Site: brandenburg
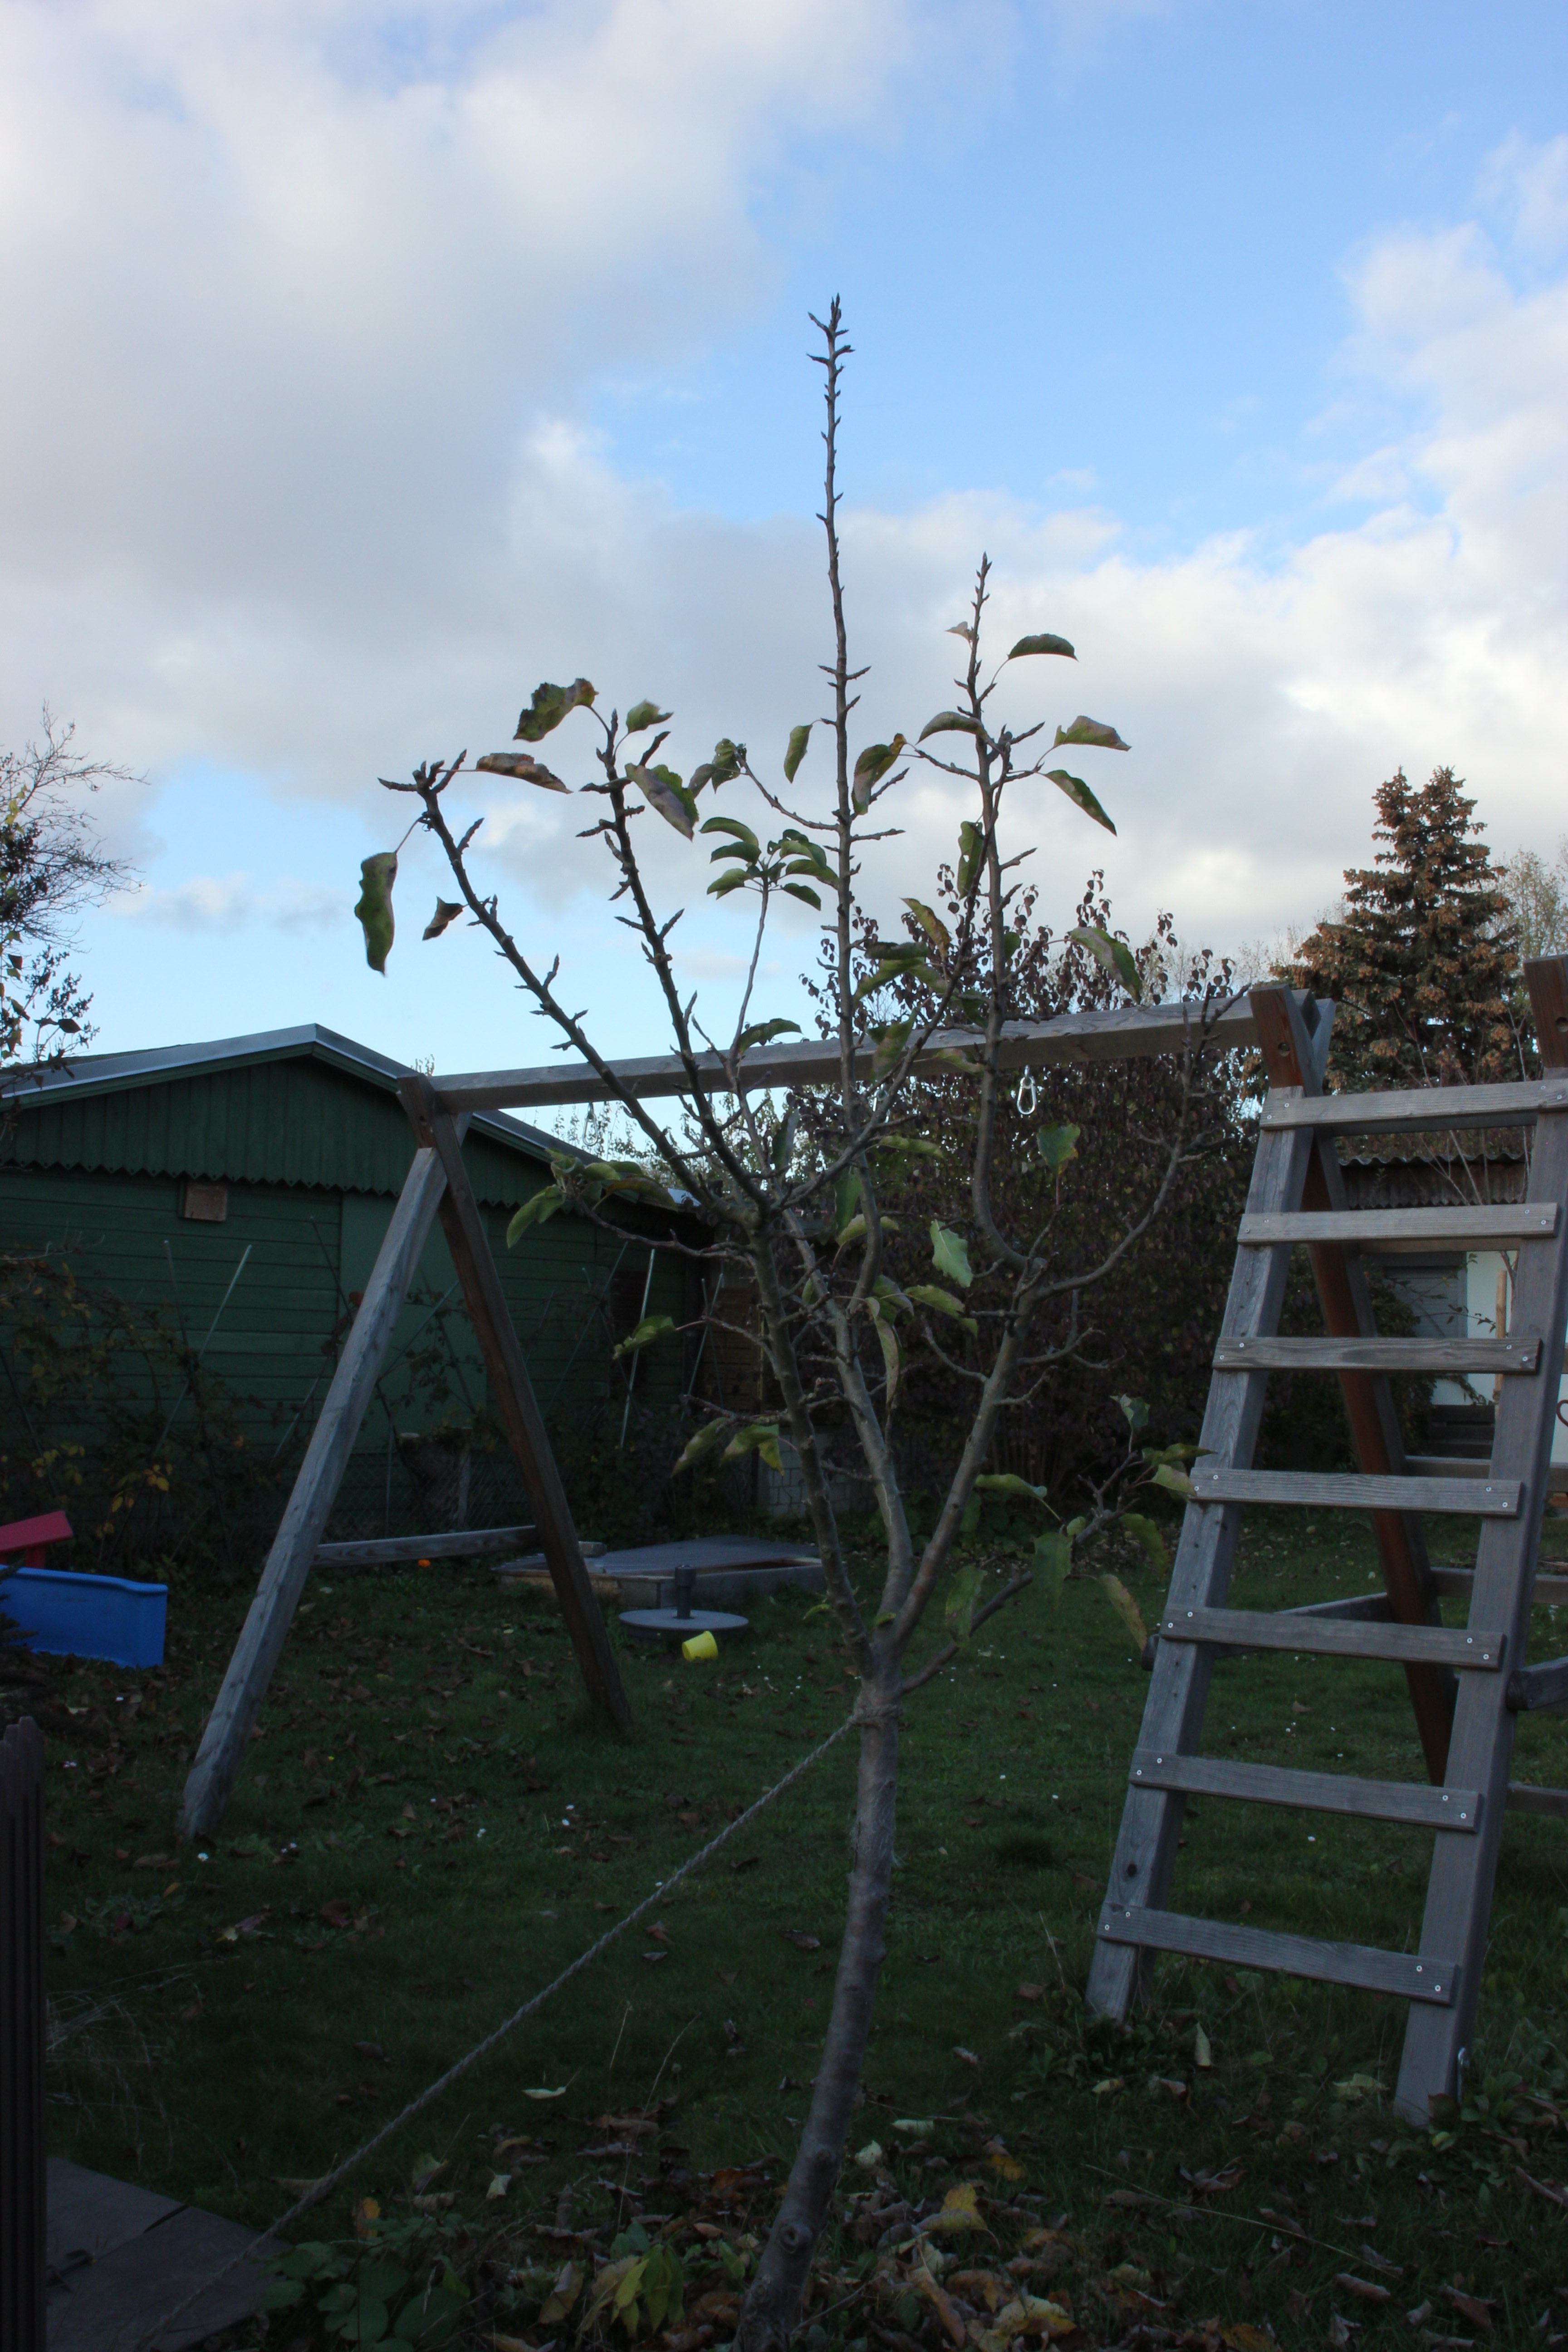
Growth stage (BBCH 91): Senescence, beginning of dormancy